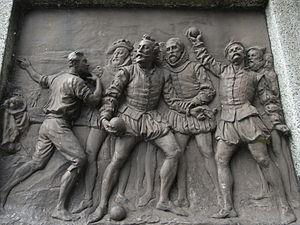
Sir Francis Drake, né vers 1540 à Tavistock, Angleterre, et mort le 27 janvier 1596 à Portobelo, est un corsaire, explorateur et homme politique anglais du XVIᵉ siècle. Drake effectue la deuxième circumnavigation de la Terre entre 1577 et 1580, après celle de Magellan-Elcano entre 1519 et 1522.